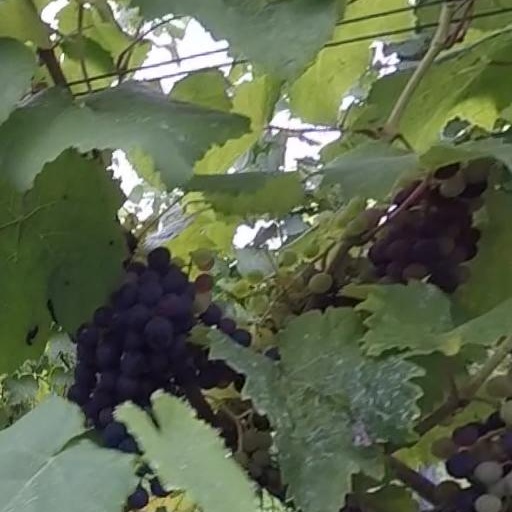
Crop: grape